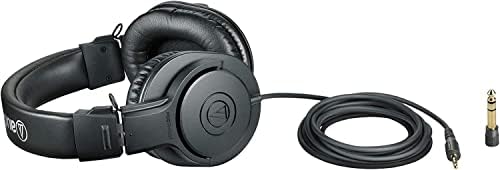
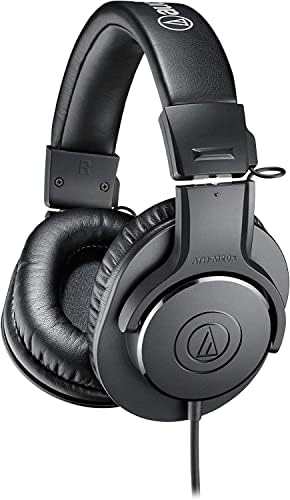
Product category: headphones
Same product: yes